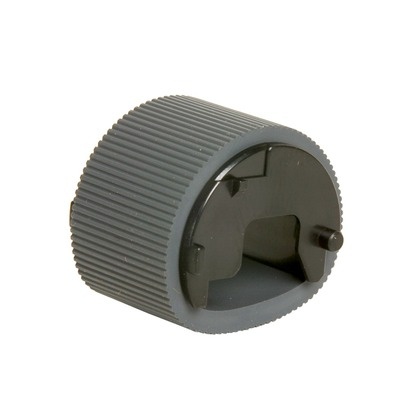
Genuine Canon RL1-2120-000 ROLLER,MULTI-PURPOSE PICK-UP
Fits these models: Canon BOOKLET FIN-W1 UL Canon BOOKLET FIN-W1 PRO UL Canon BOOKLET FIN-Q1 UL Canon SADDLE FIN-AM2 UL Canon SADDLE FIN-AJ2 UL Canon SADDLE FIN-AK2 UL
Brand: DSN Products
Category: Cameras & Optics > Camera & Optic Accessories > Camera Parts & Accessories > Camera Gears